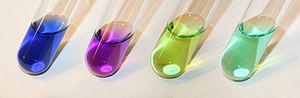
Le nickel est l'élément chimique de numéro atomique 28, de symbole Ni. Le corps simple nickel est un métal.
Le chlorure de nickel(II) est un sel de nickel de formule chimique NiCl₂. Sa forme anhydre est jaune-brune, mais on le rencontre plus fréquemment sous sa forme hexahydratée NiCl₂·6H₂O qui est elle verte et on lui connait aussi une forme dihydrate. Il est très rarement présent dans la nature sous forme de minéral, la nickelbischofite. Le chlorure de nickel(II), sous ses différentes formes, est la plus importante source de nickel utilisée en synthèse chimique. Les sels de nickel sont cancérogènes et doivent être manipulés avec précaution. Ils sont également déliquescents, absorbant l'humidité de l'air pour former une solution.